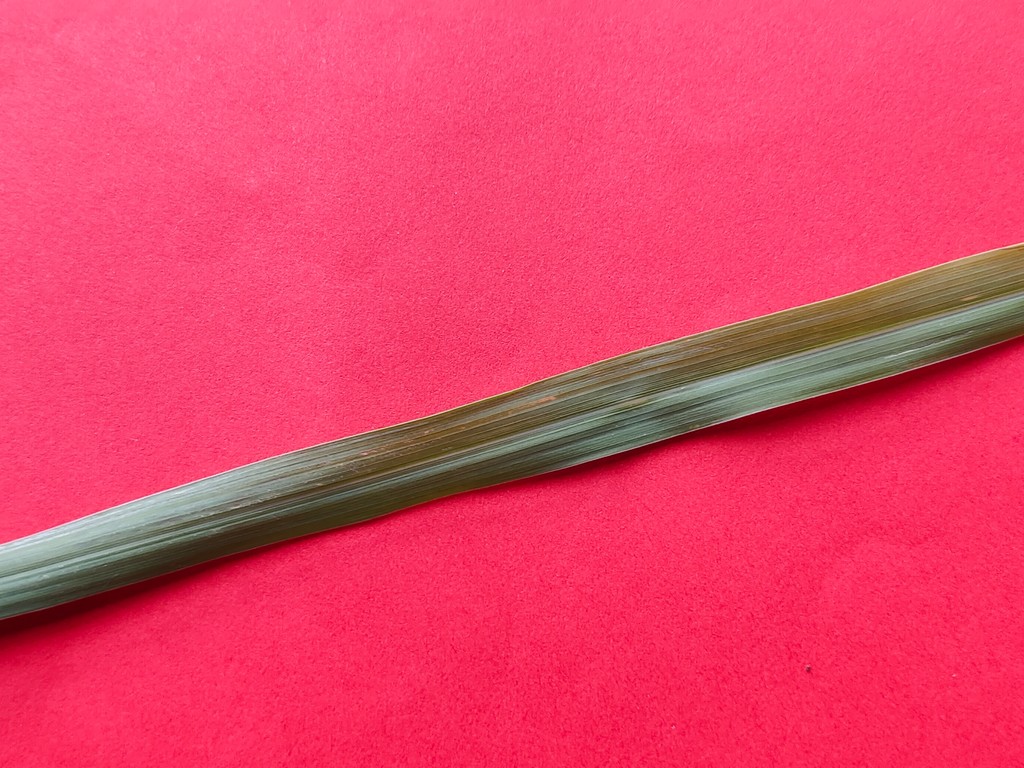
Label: Healthy